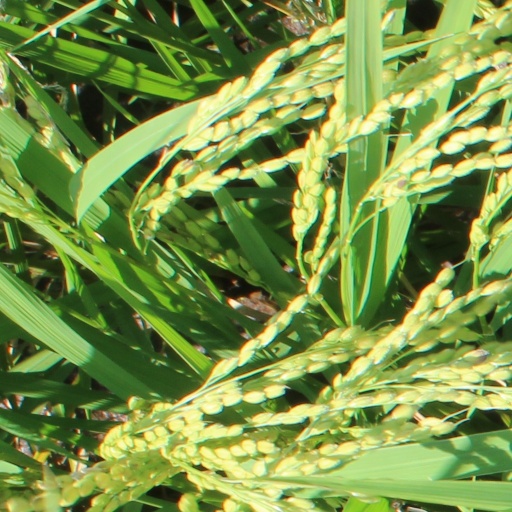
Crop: rice